Serpent symbolism

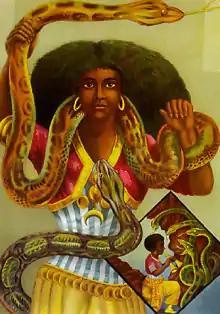
Mami Wata, important in African and African-American religions

In Africa the chief centre of serpent worship was Dahomey, but the cult of the python seems to have been of exotic origin, dating back to the first quarter of the 17th century. By the conquest of Whydah the Dahomeyans were brought in contact with a people of serpent worshipers, and ended by adopting from them the beliefs which they at first despised. At Whydah, the chief centre, there is a serpent temple, tenanted by some fifty snakes. Every python of the "danh-gbi" kind must be treated with respect, and death is the penalty for killing one, even by accident. "Danh-gbi" has numerous wives, who until 1857 took part in a public procession from which the profane crowd was excluded; a python was carried round the town in a hammock, perhaps as a ceremony for the expulsion of evils.